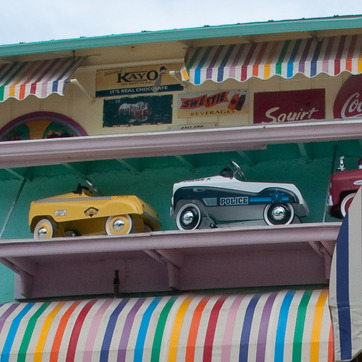
Material: plastic